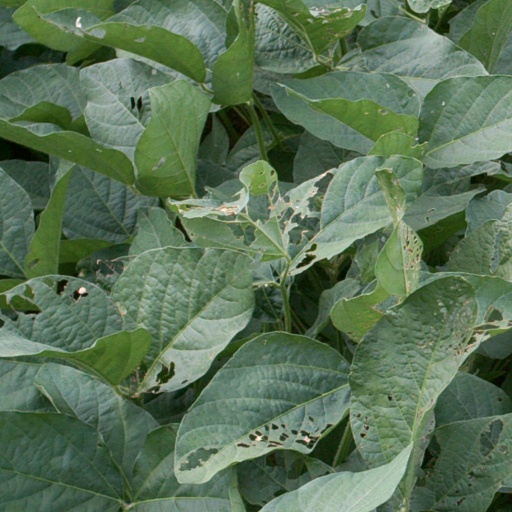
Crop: soybean